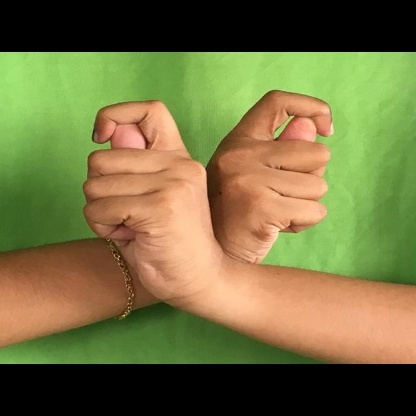
Mudra: Berunda